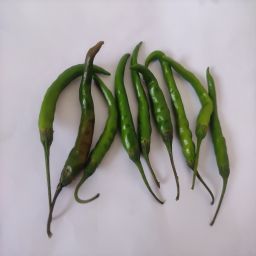
Crop: Chile Pepper
Quality: Unripe